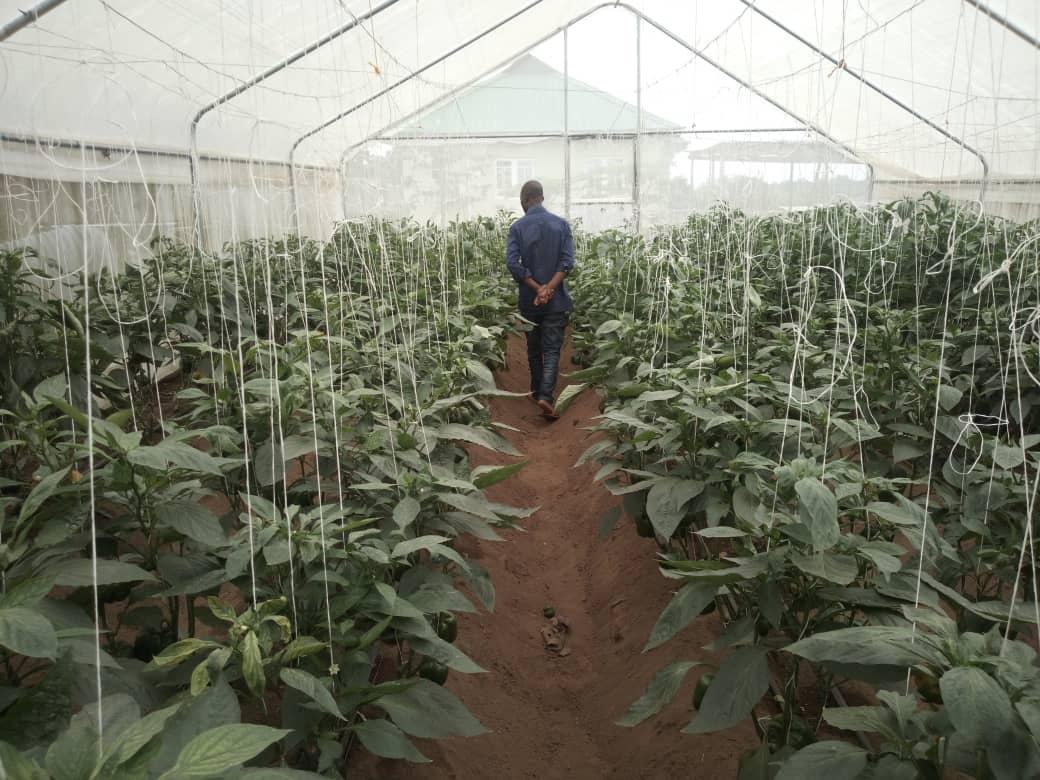
Ndani ya hema kubwa lenye mazingira yaliyodhibitiwa, miche ya kijani imepangwa kwa ustadi kwenye mistari nadhifu, huku mwanaume mmoja akitembea kwa makini kukagua ukuaji wa mimea hiyo kwa ajili ya uzalishaji wa kiwango kikubwa cha mazao.